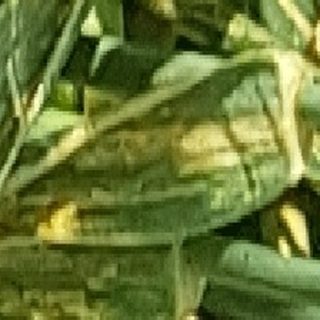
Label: wheat_yellow_rust